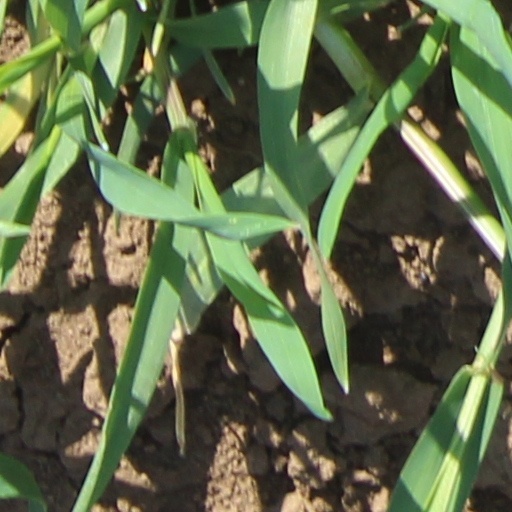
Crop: wheat